Sciennes

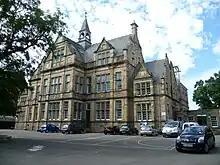
Sciennes Primary School

The recorded history of Sciennes starts in the early 16th century, with the establishment of two religious houses. In 1512, Sir John Crawfurd, canon of St Giles, erected a chapel dedicated to St John the Baptist and St John the Evangelist on land that had been part of the ancient Burgh Muir, this being common ground that was given to Edinburgh by David I in the first half of the 12th century.